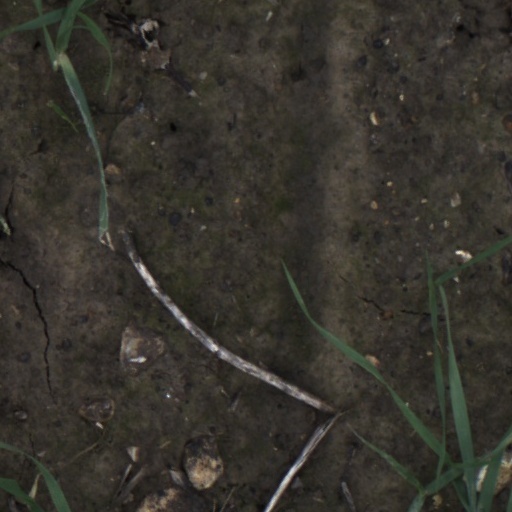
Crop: wheat